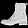
Label: Ankle boot